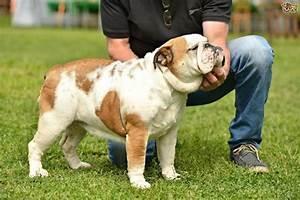
dog